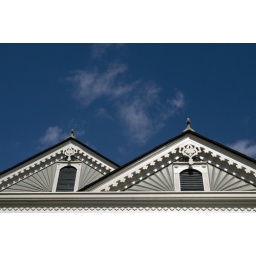
Peaks of roof on front of Victorian home in Algiers, a suburb of New Orleans, Louisiana